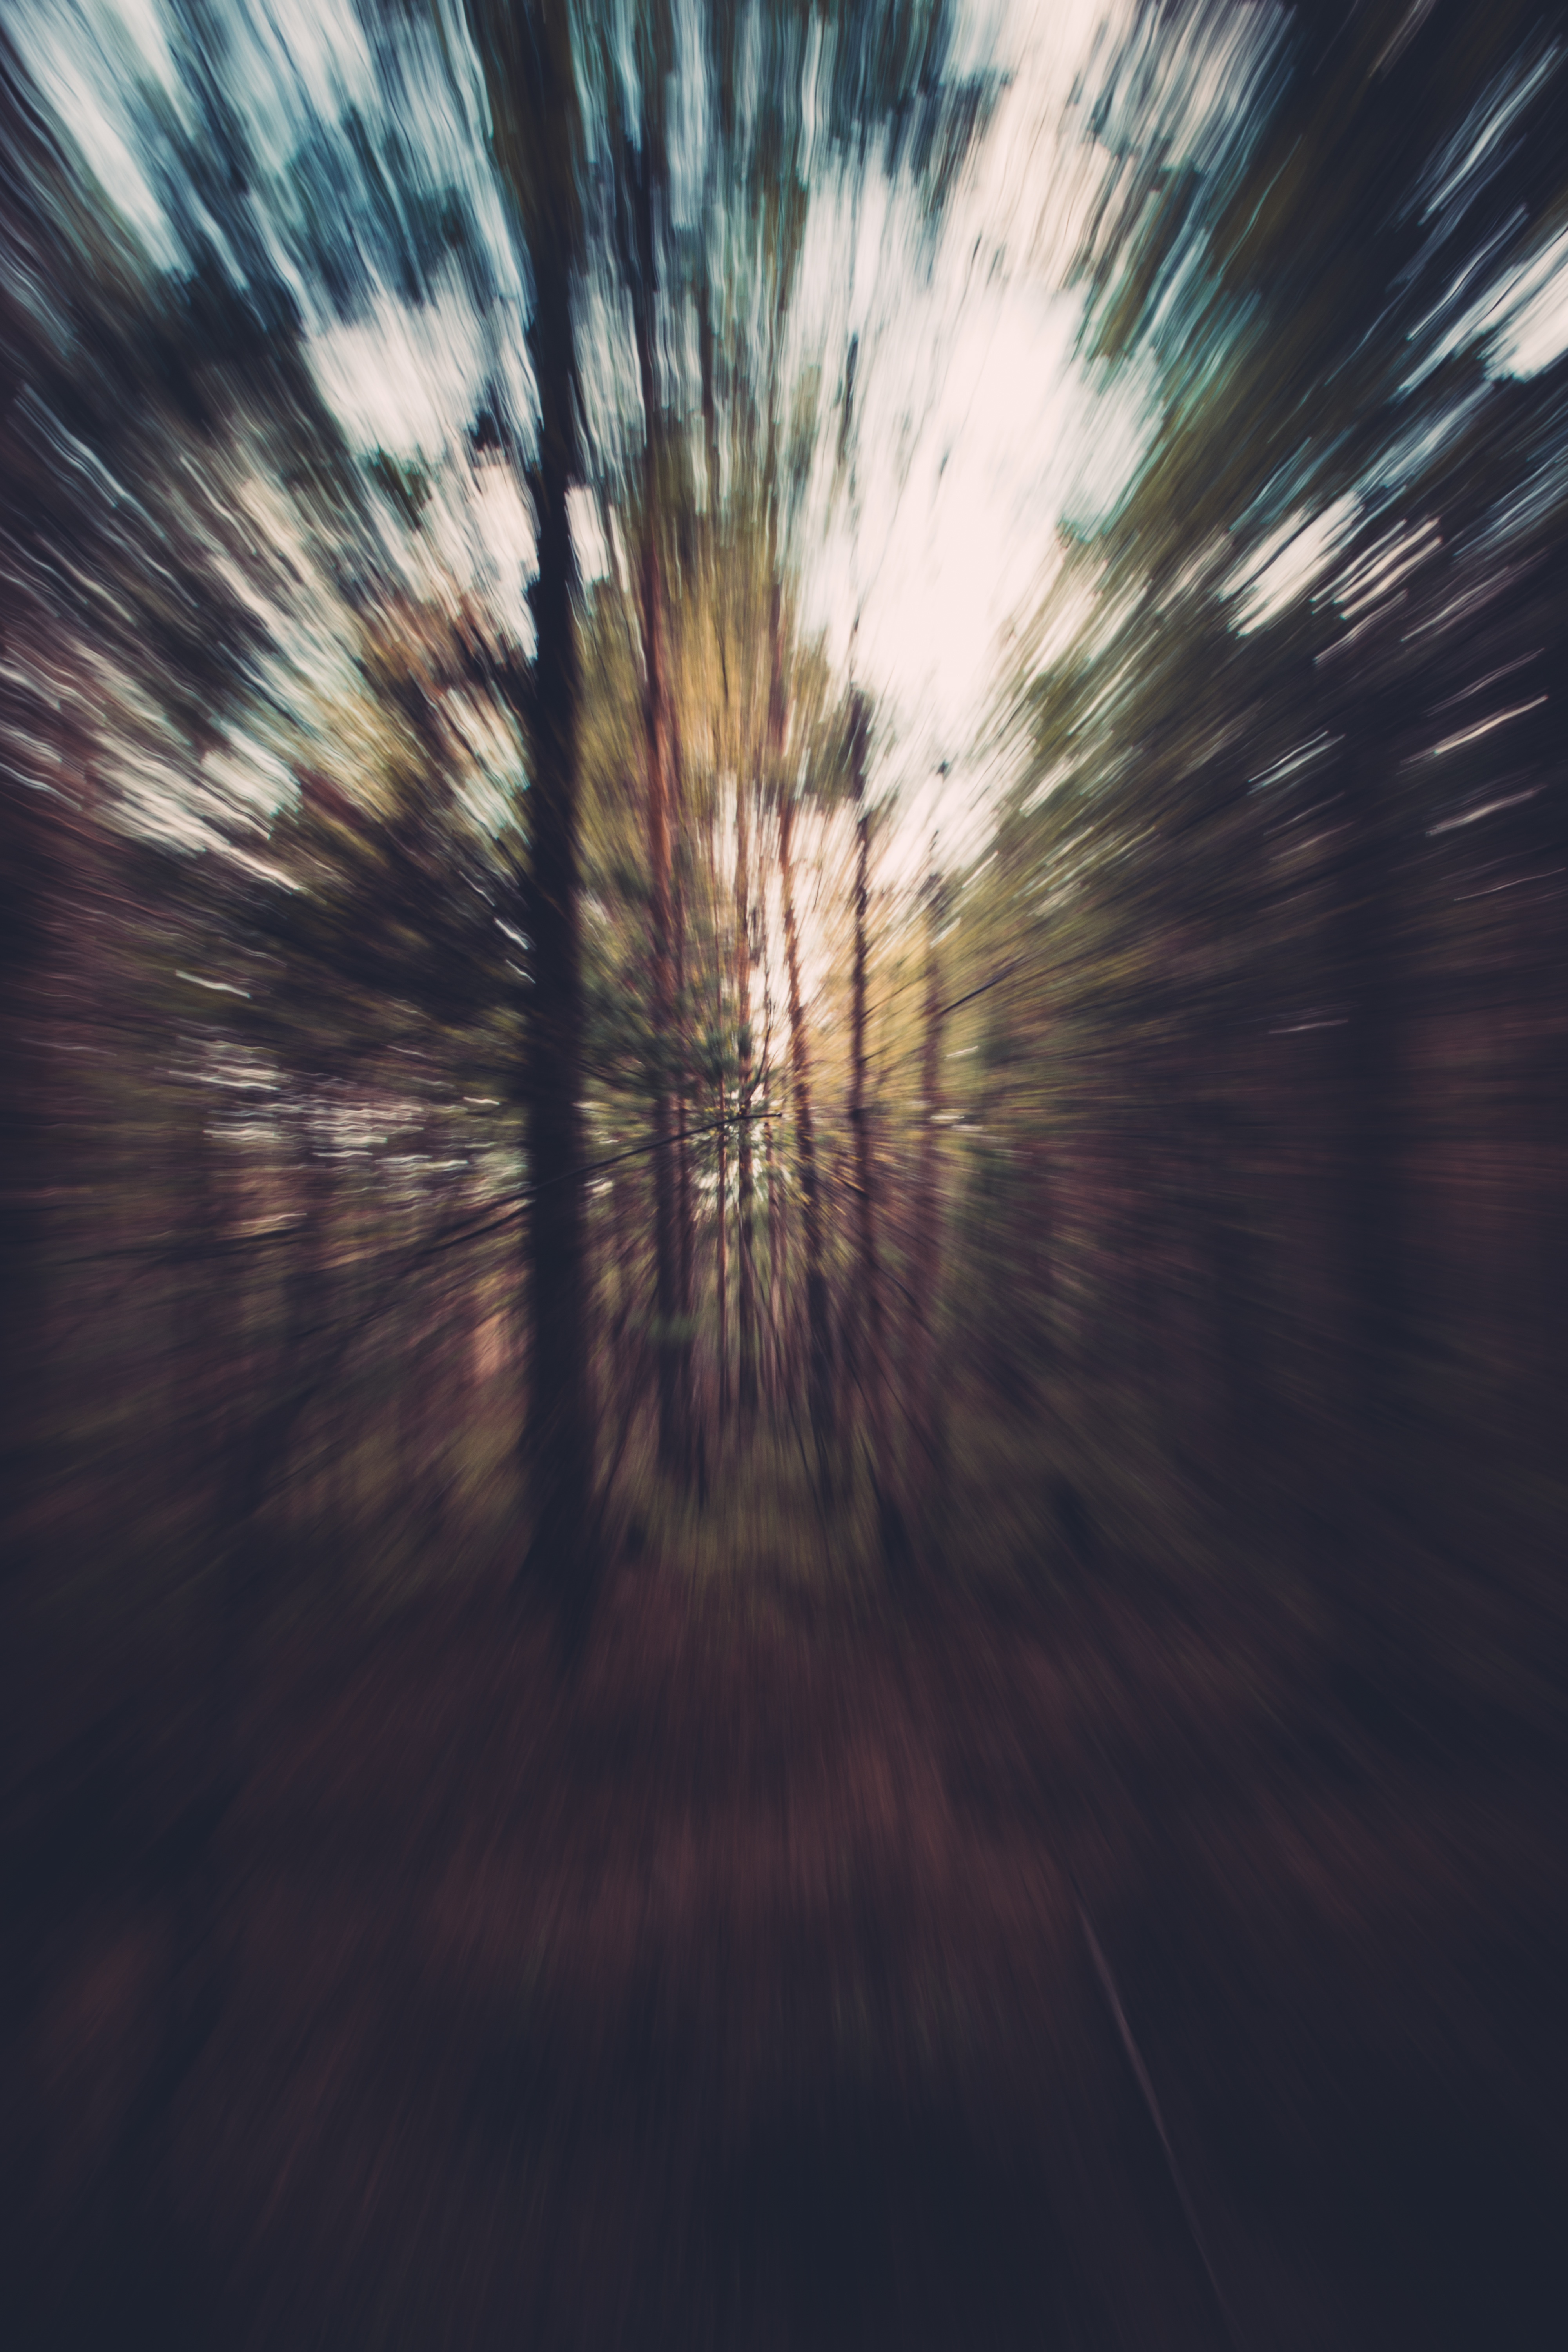
tree, horizon, light, sky, sunrise, sunset, sunlight, morning, texture, dawn, atmosphere, evening, reflection, darkness, symmetry, shape, woody plant